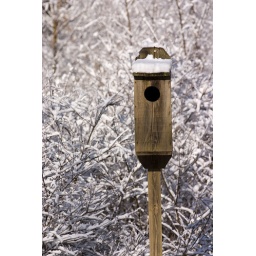
A duck box over on the Wildhorse Creek Trail.